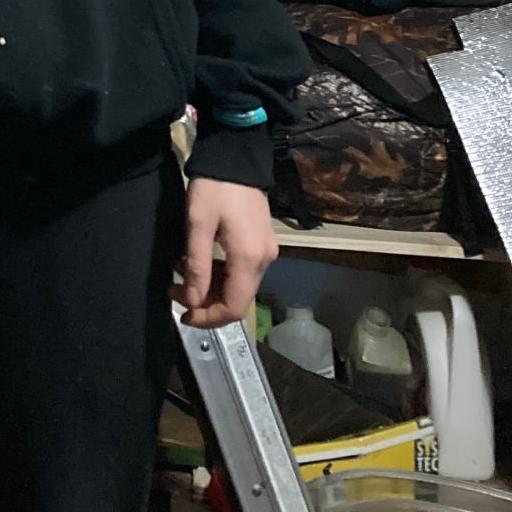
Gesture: no_gesture